Italian war crimes

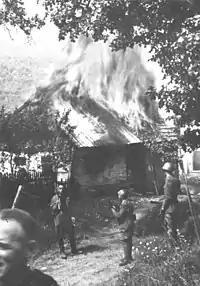
Italian soldiers burning a village in Čabar in the Independent State of Croatia in 1941.

Italian war crimes have mainly been associated with the Kingdom of Italy, Fascist Italy and the Italian Social Republic starting from the Italo-Turkish War then to Pacification of Libya, the Second Italo-Ethiopian War, the Spanish Civil War, the World War II and the Unified Task Force.